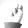
ASL letter: N